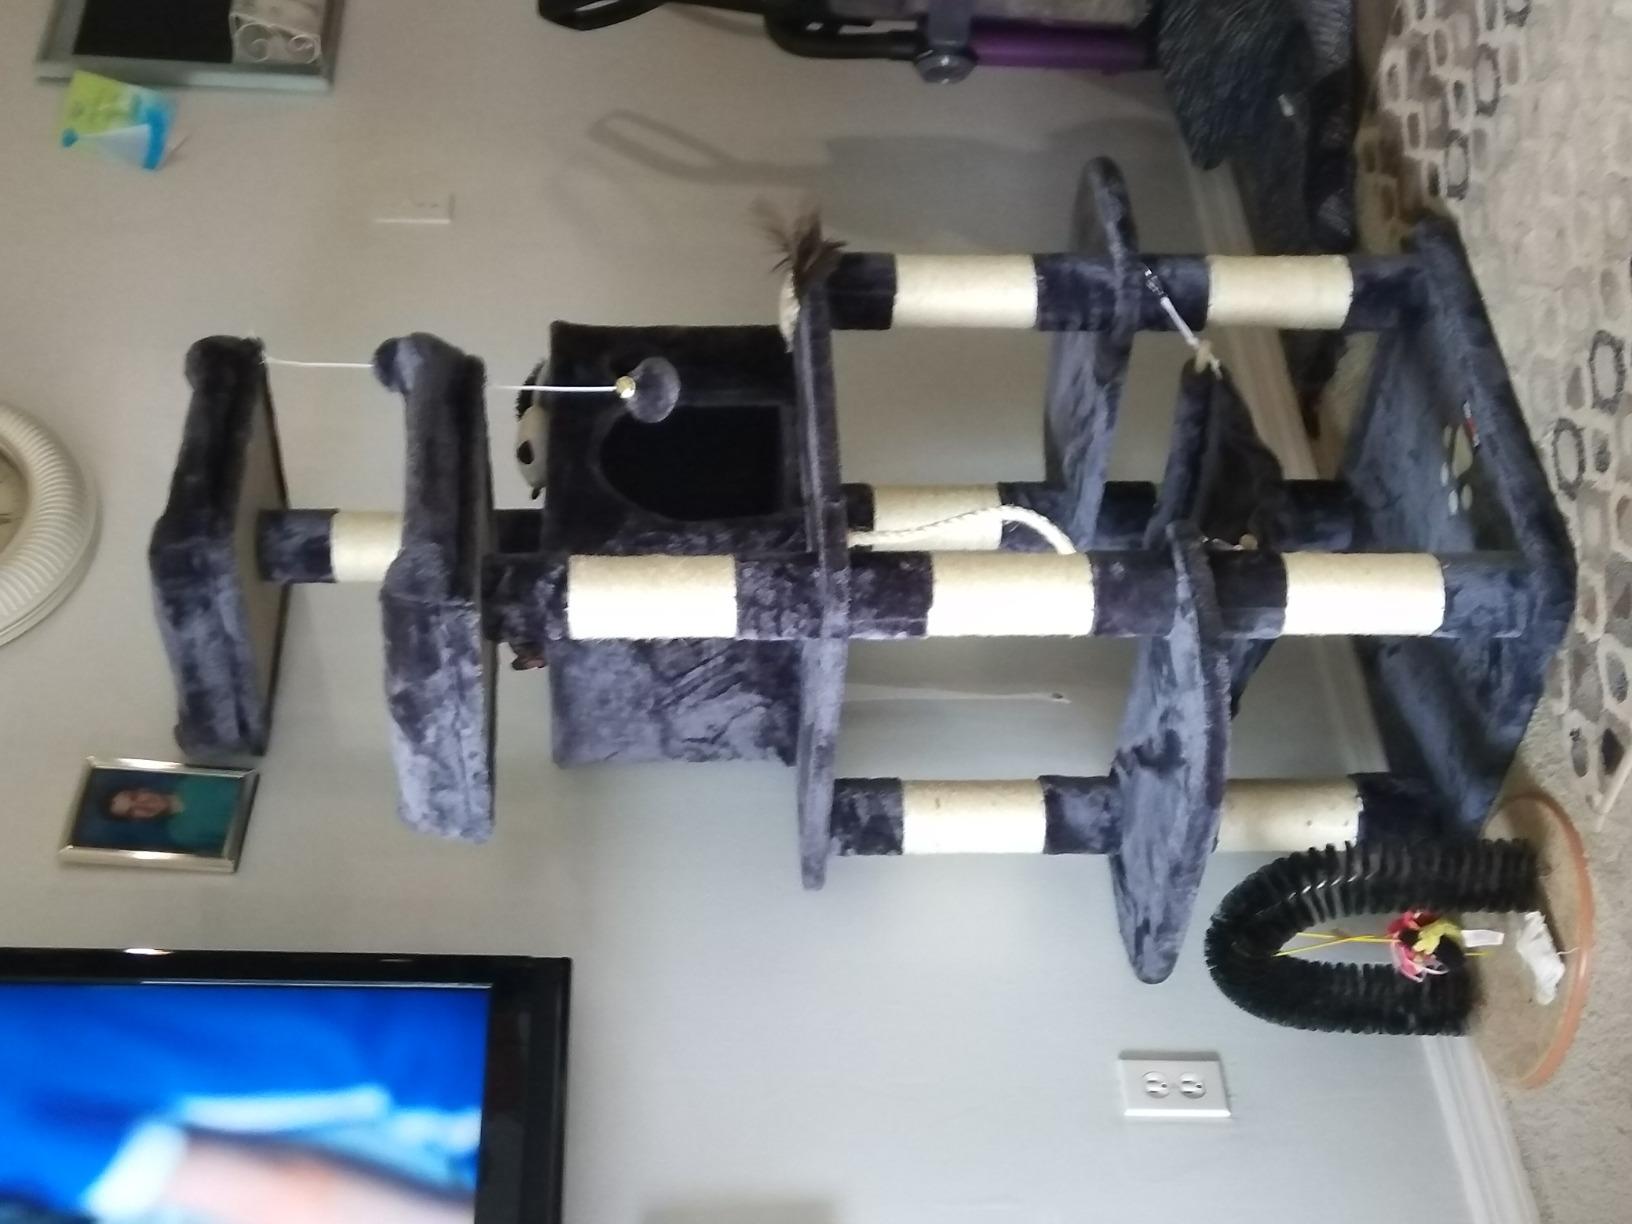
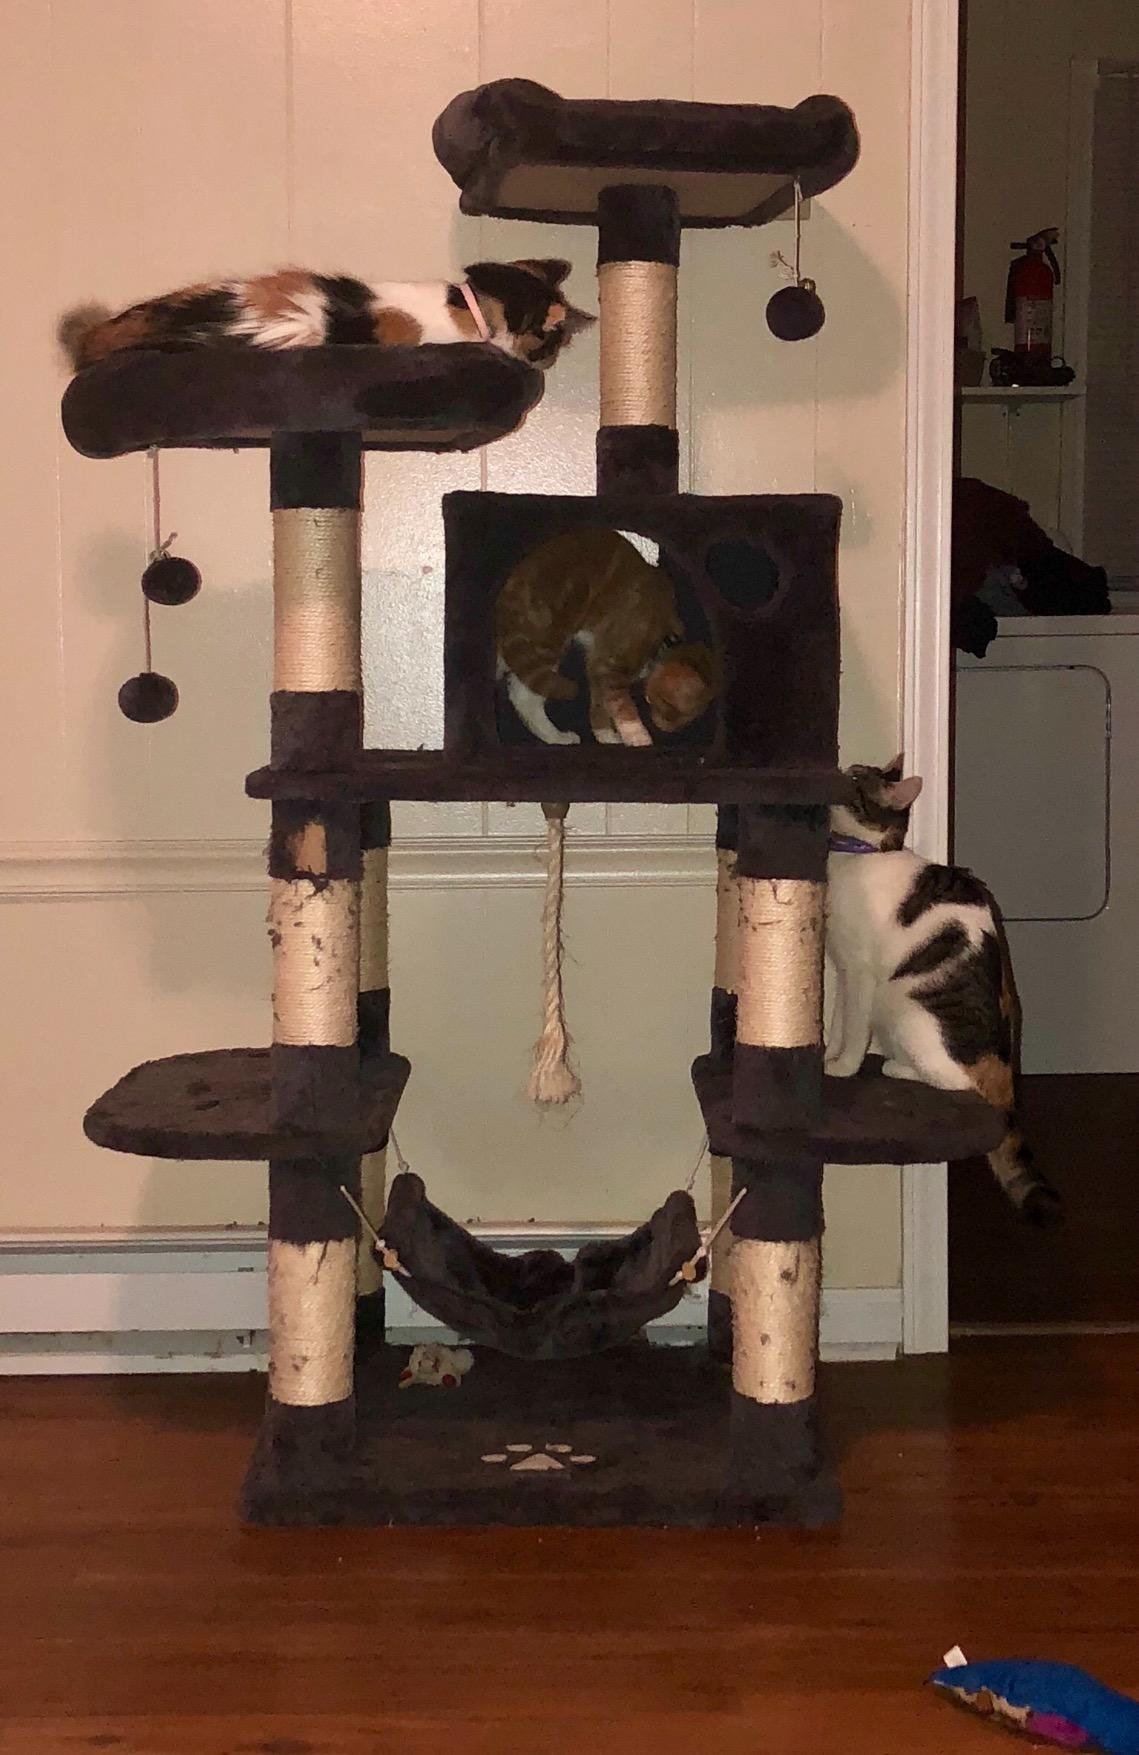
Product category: items_cat tree
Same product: yes